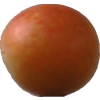
Label: cherry_wax